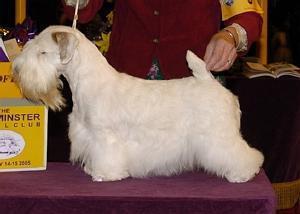
Sealyham_terrier